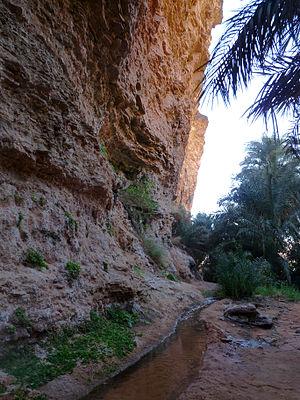
Oasis de Tergit (Adrar, Mauritanie)
Tergit est la plus connue des oasis de l'Adrar en Mauritanie.